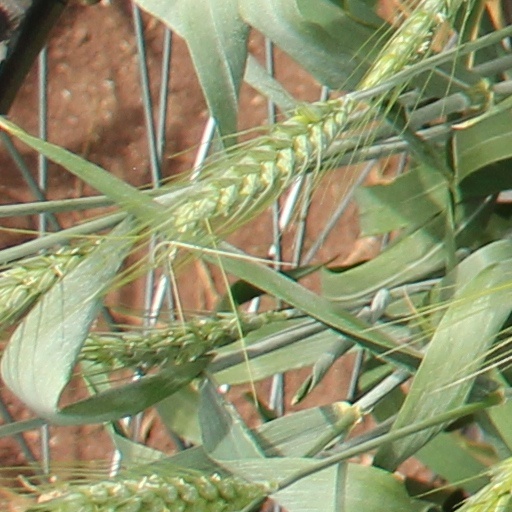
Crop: wheat